Bonifacio Ondó Edú

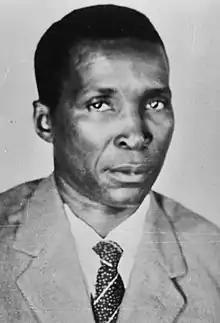
Francisco Macías Nguema (pictured) is speculated to have ordered the execution of Ondó Edú in 1969.

In foreign policy, Ondó Edú established good relations with Gabon and its president Léon M'ba (also a Fang). He visited Libreville in May 1965, and was given a warm reception, being referred to as the "President of Equatorial Guinea" by the local press.